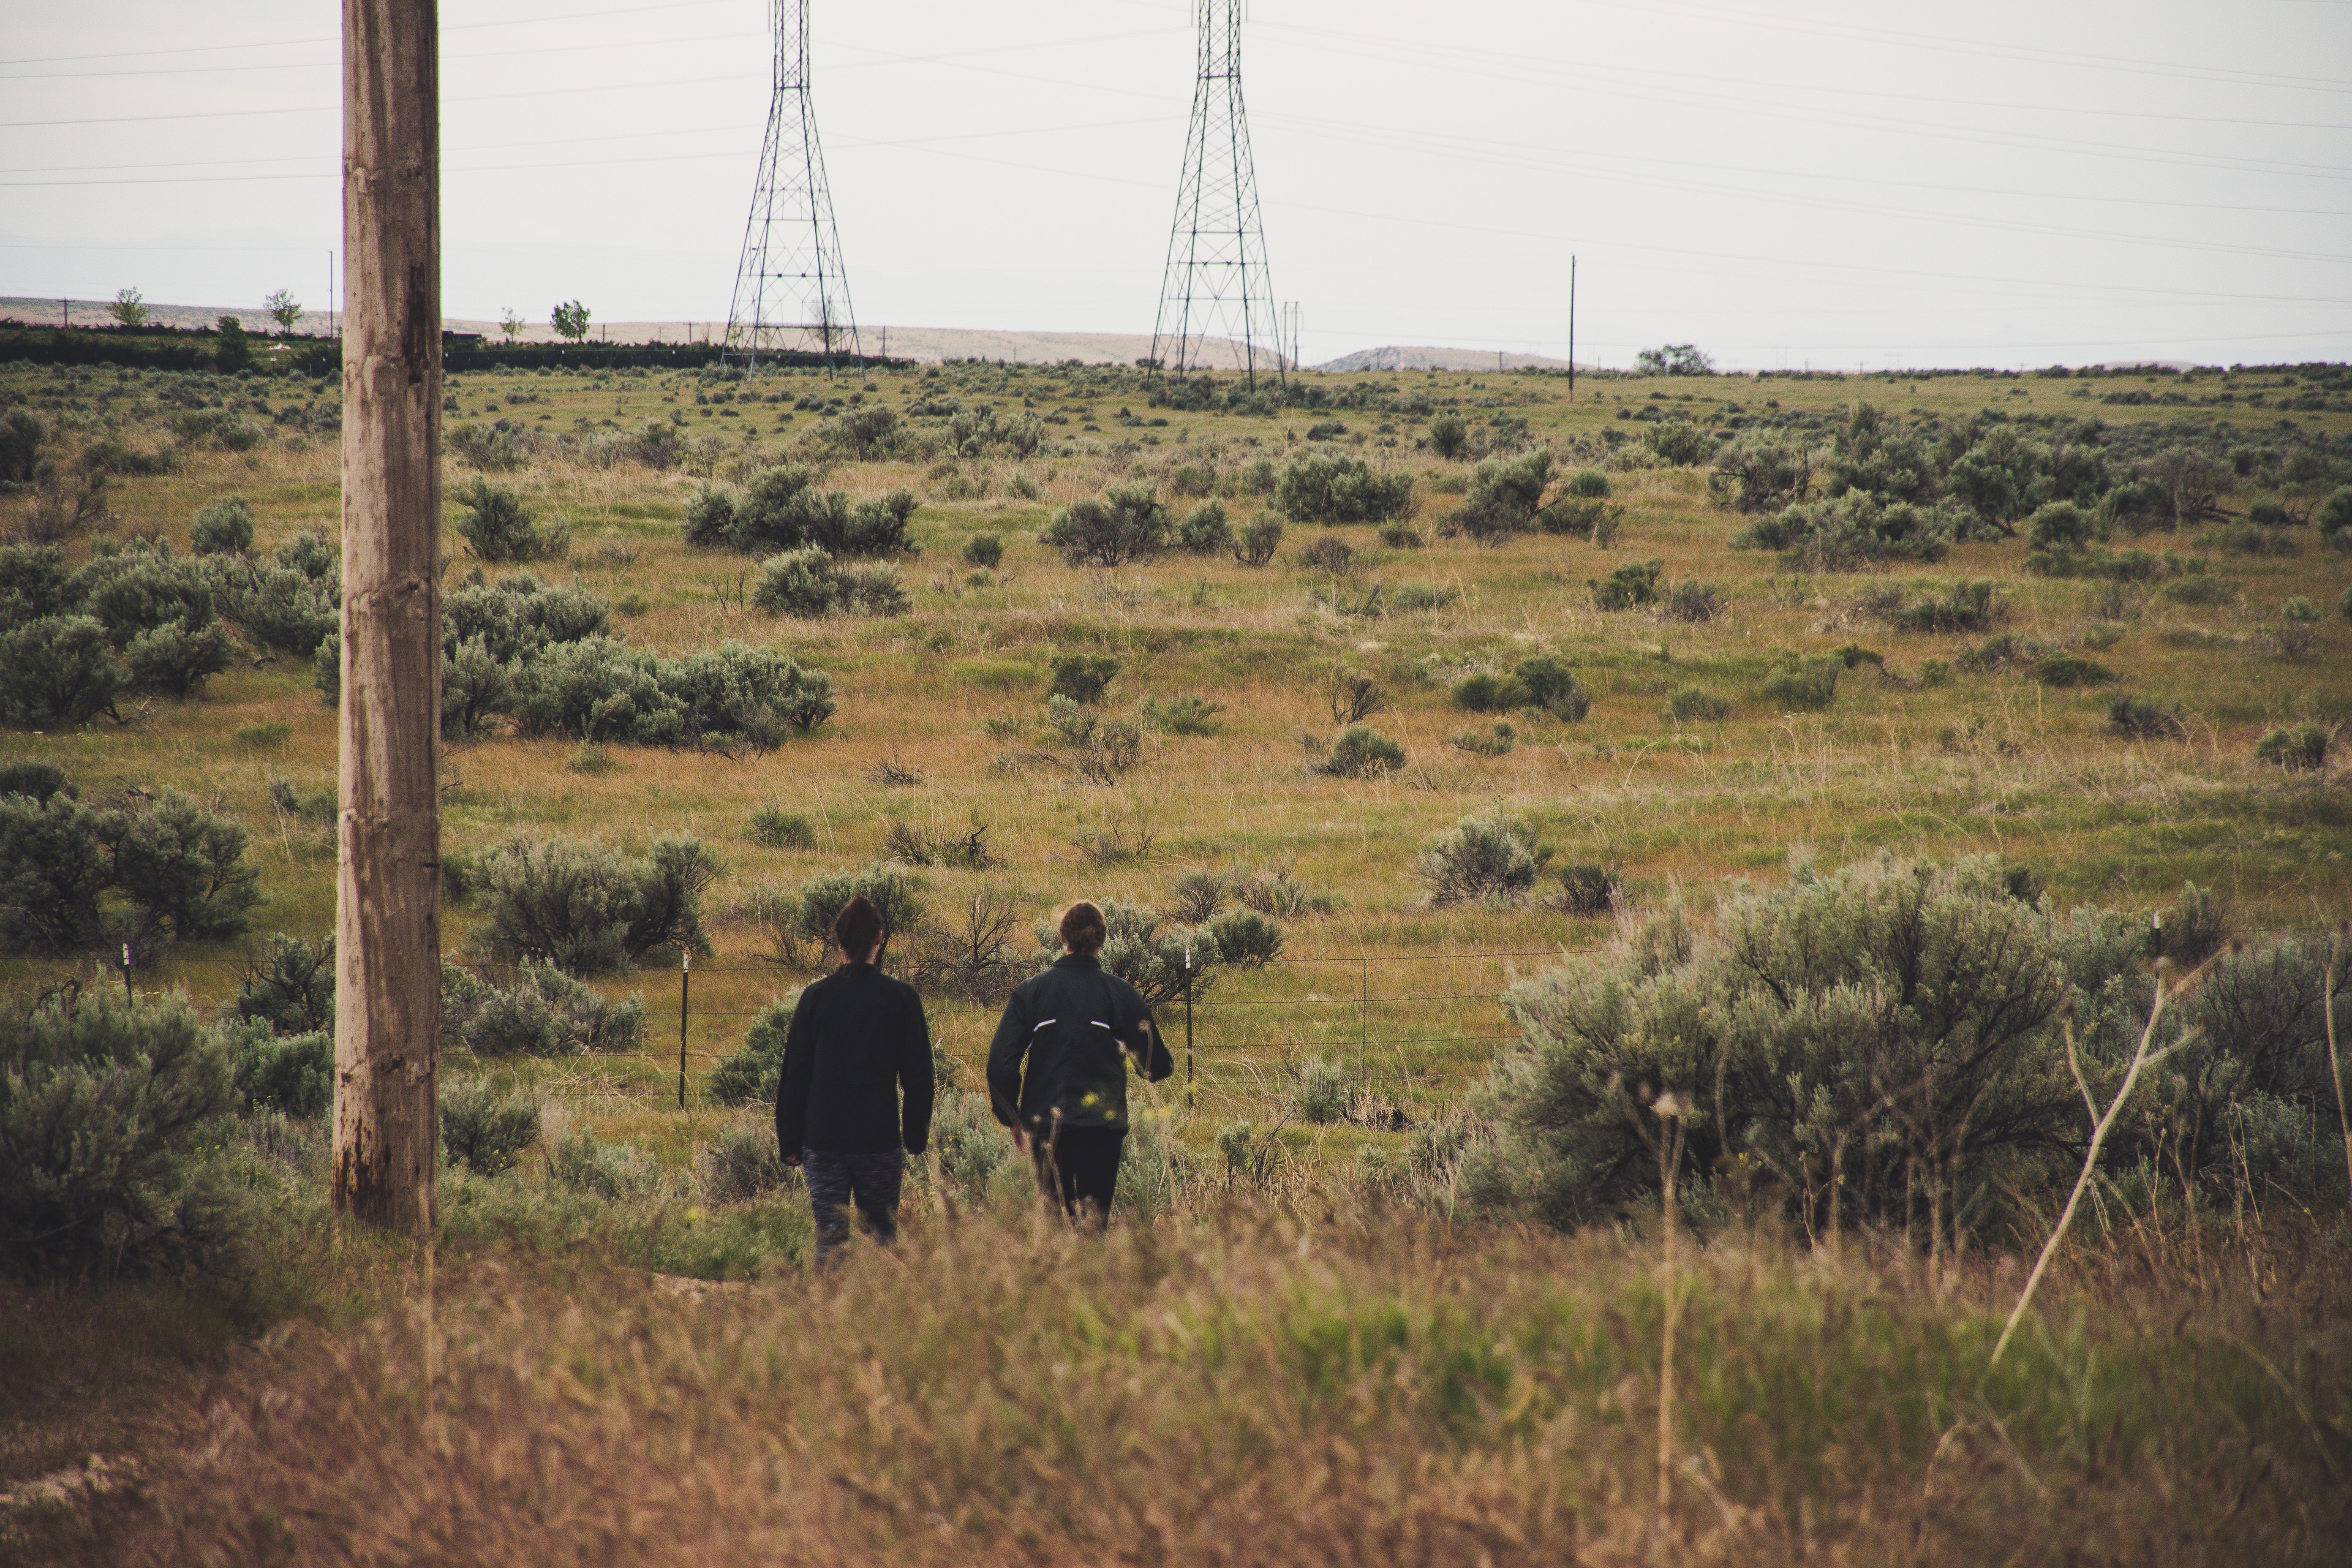
natural environment, vegetation, grassland, savanna, grass, plain, tree, wildlife, ecoregion, sky, shrubland, plant community, overhead power line, rural area, grass family, land lot, prairie, pasture, landscape, steppe, plant, soil, road, hill, national park, field, electricity